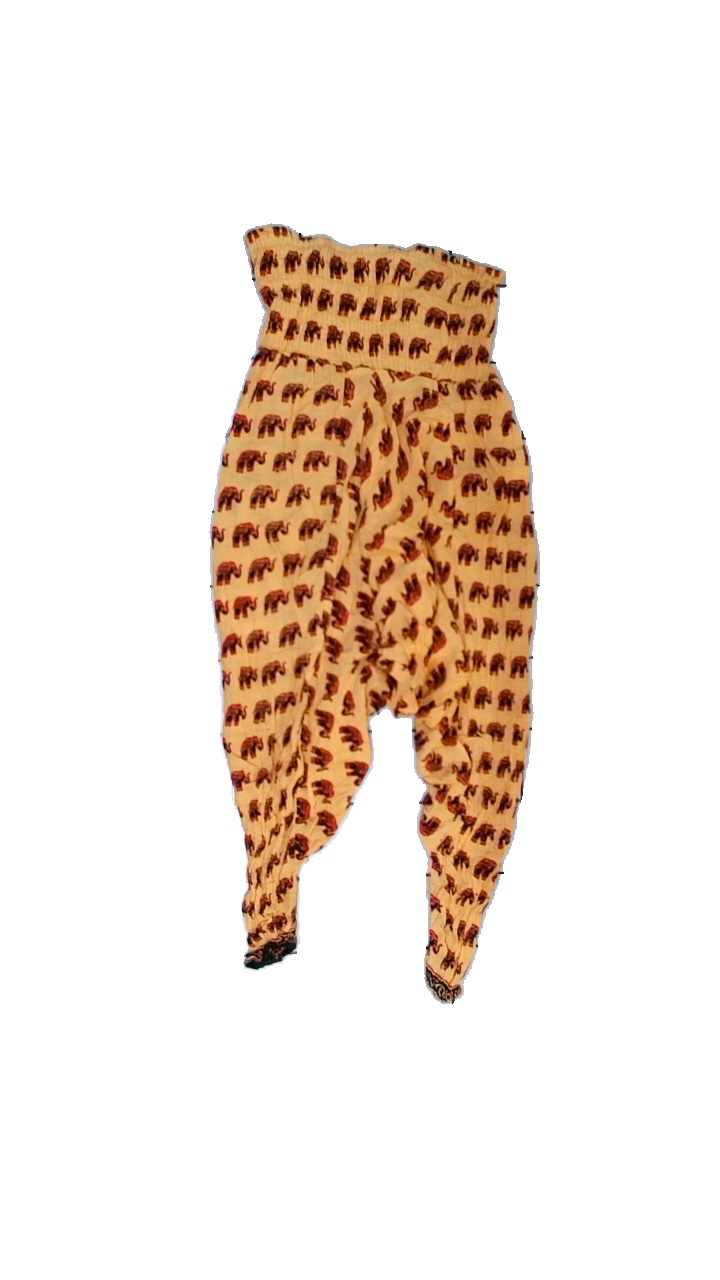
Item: Trousers (Ladies)
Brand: Missing
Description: pösiga byxor med elefanter på, stretch torkad
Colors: Orange, Red, Black
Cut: Loose
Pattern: Animal print
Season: All
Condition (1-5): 3
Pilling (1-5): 5
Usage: Export
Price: <50